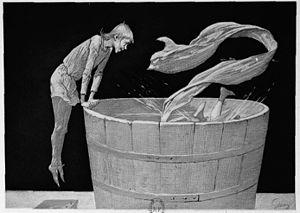
illustration pour ""La Farce du Cuvier"""